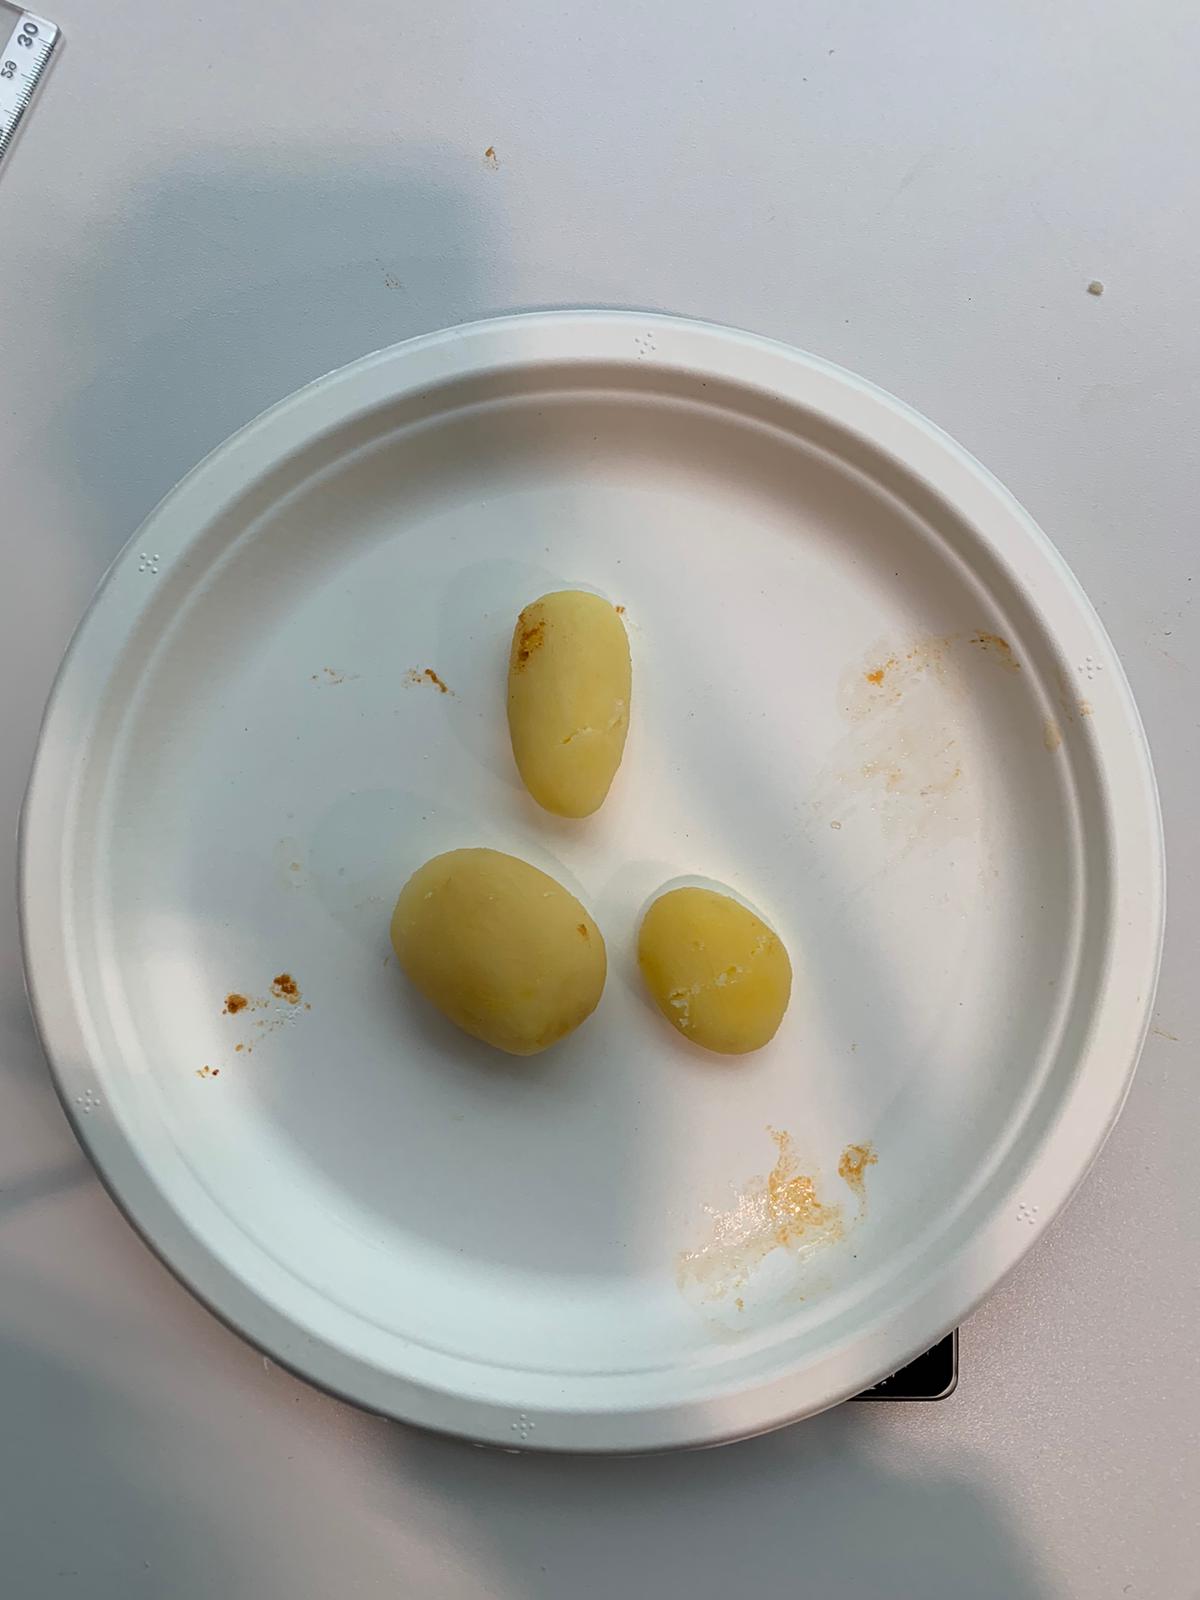
Ingredients: potatoes